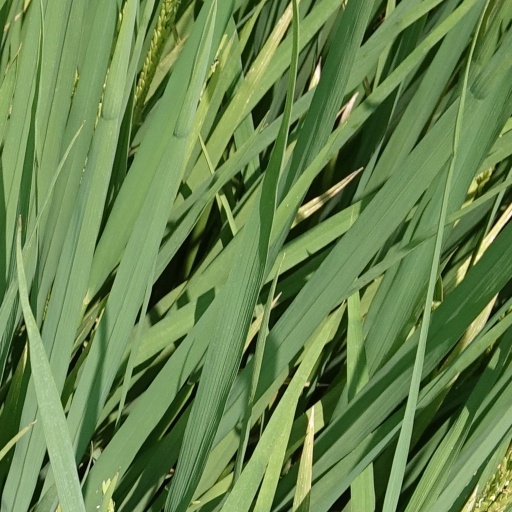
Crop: rice